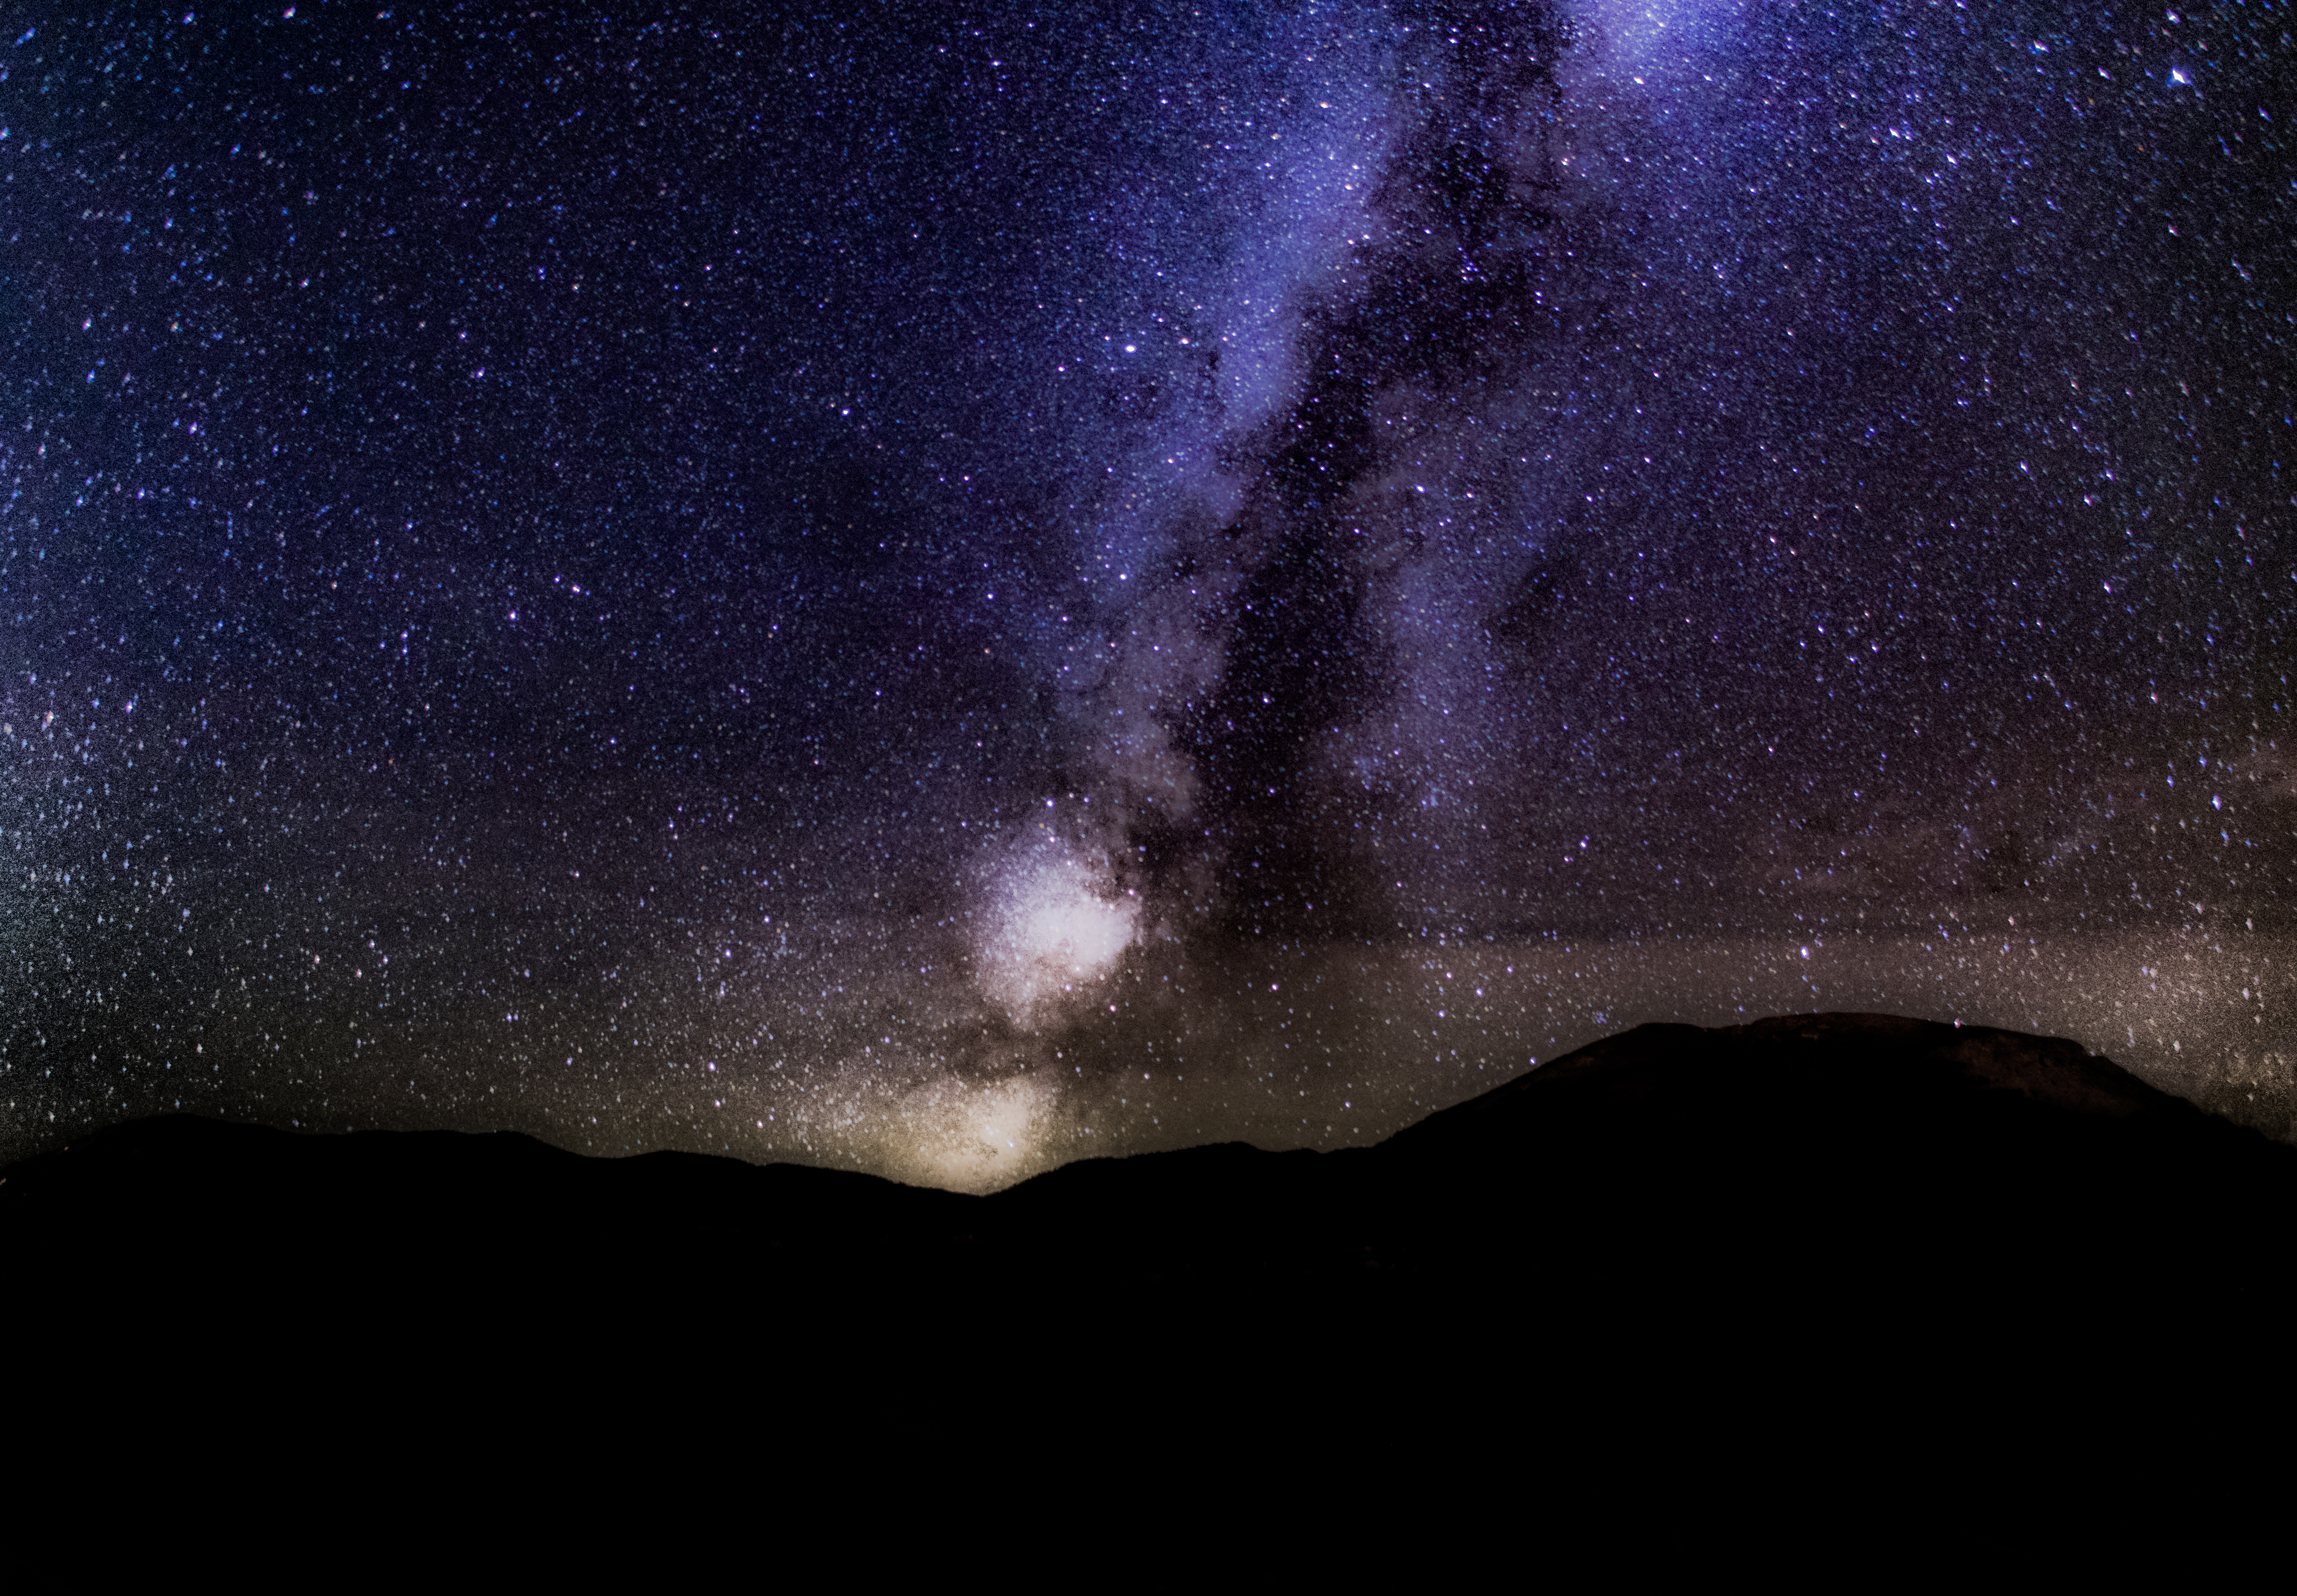
sky, night, star, milky way, purple, atmosphere, galaxy, outer space, astronomy, midnight, astronomical object, spiral galaxy